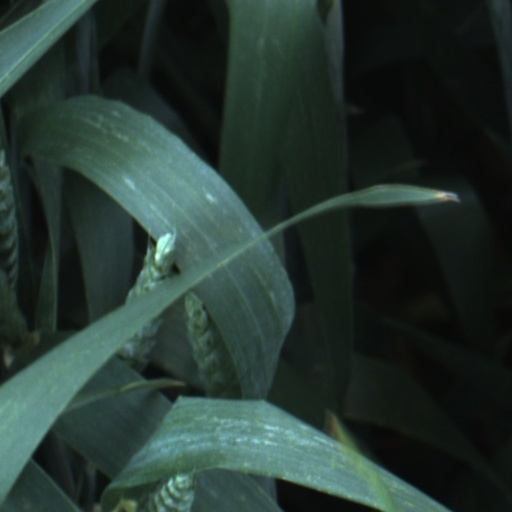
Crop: wheat